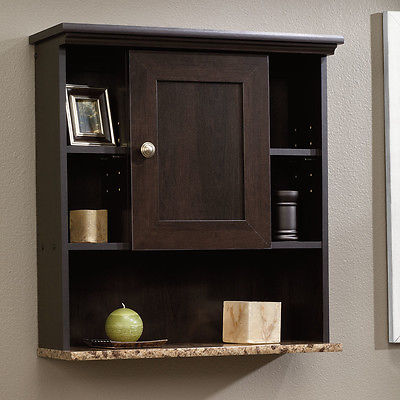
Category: cabinet